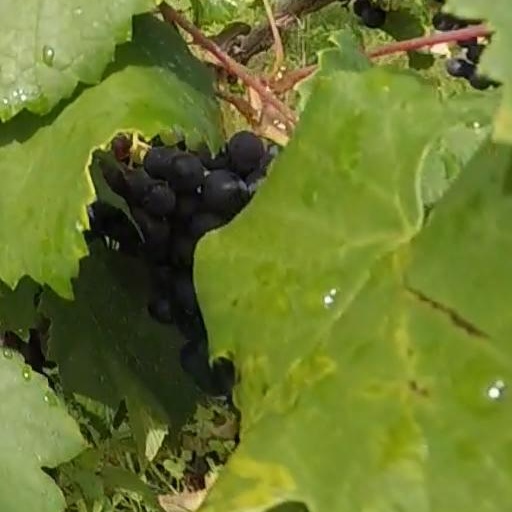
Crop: grape